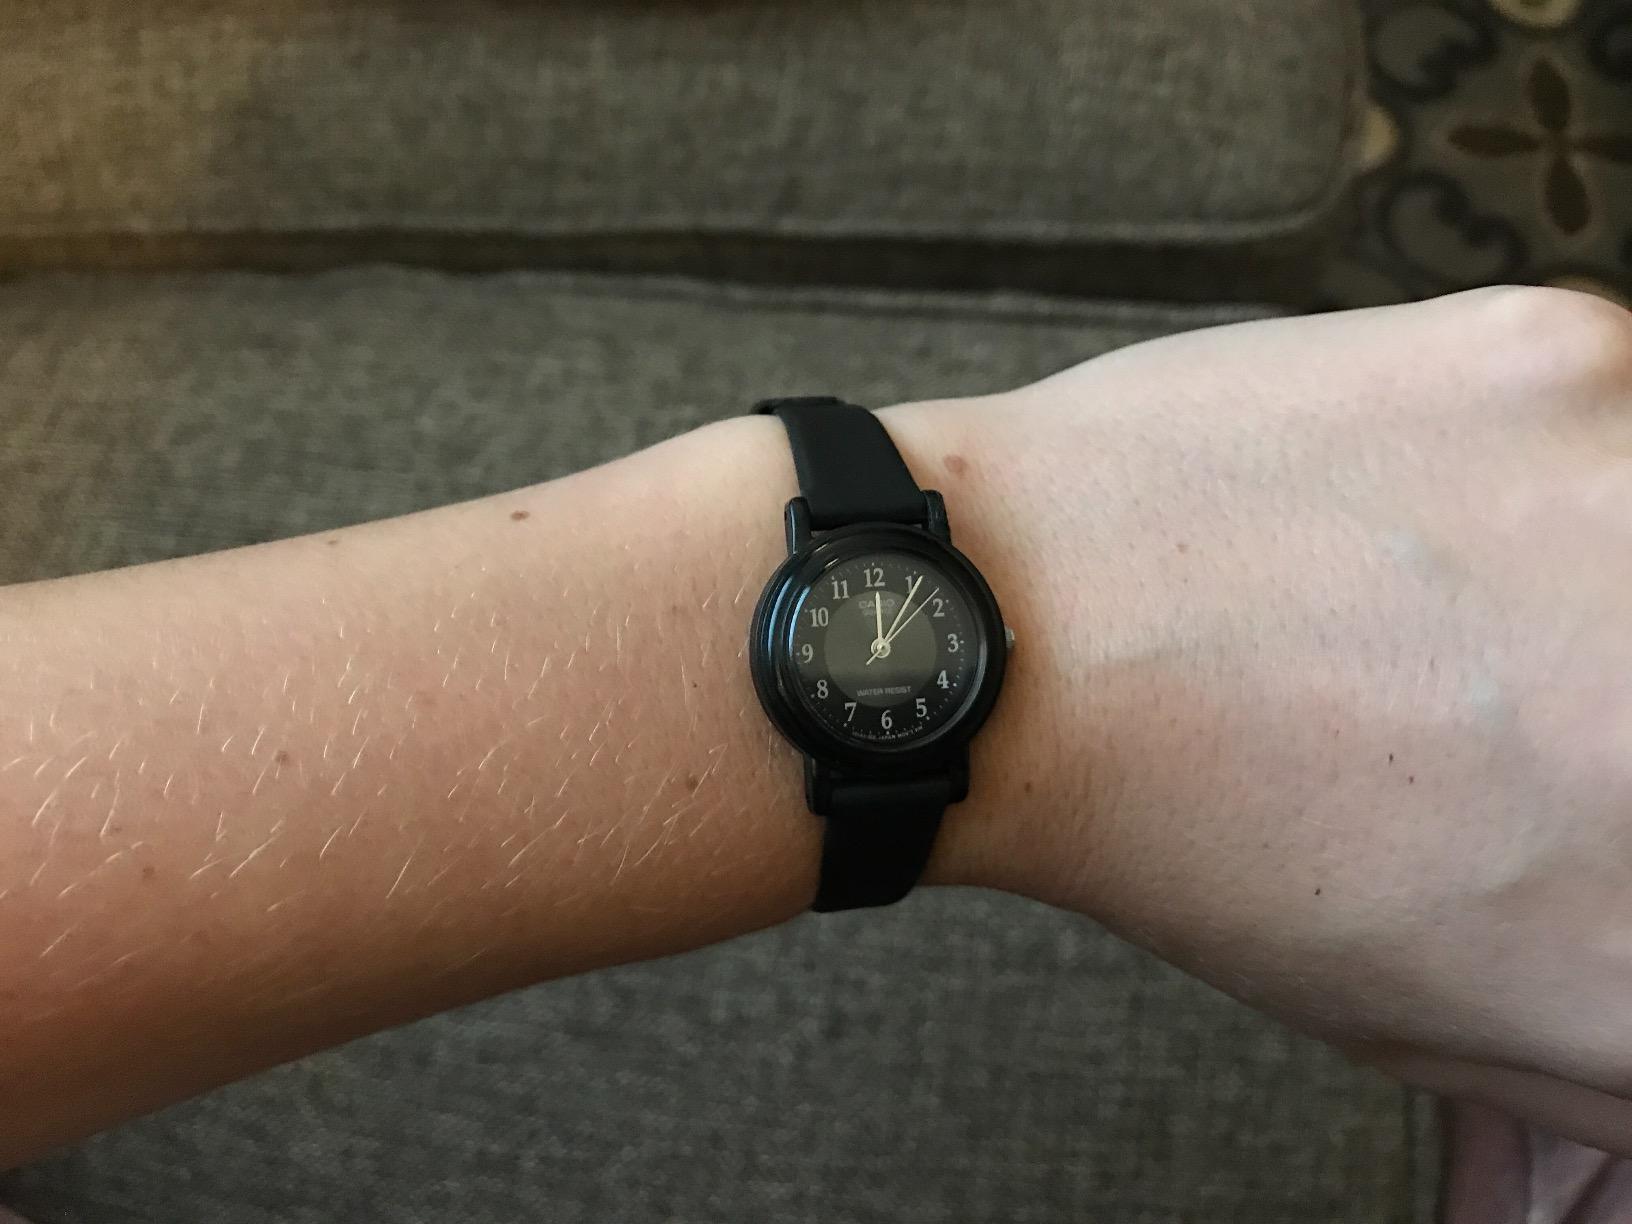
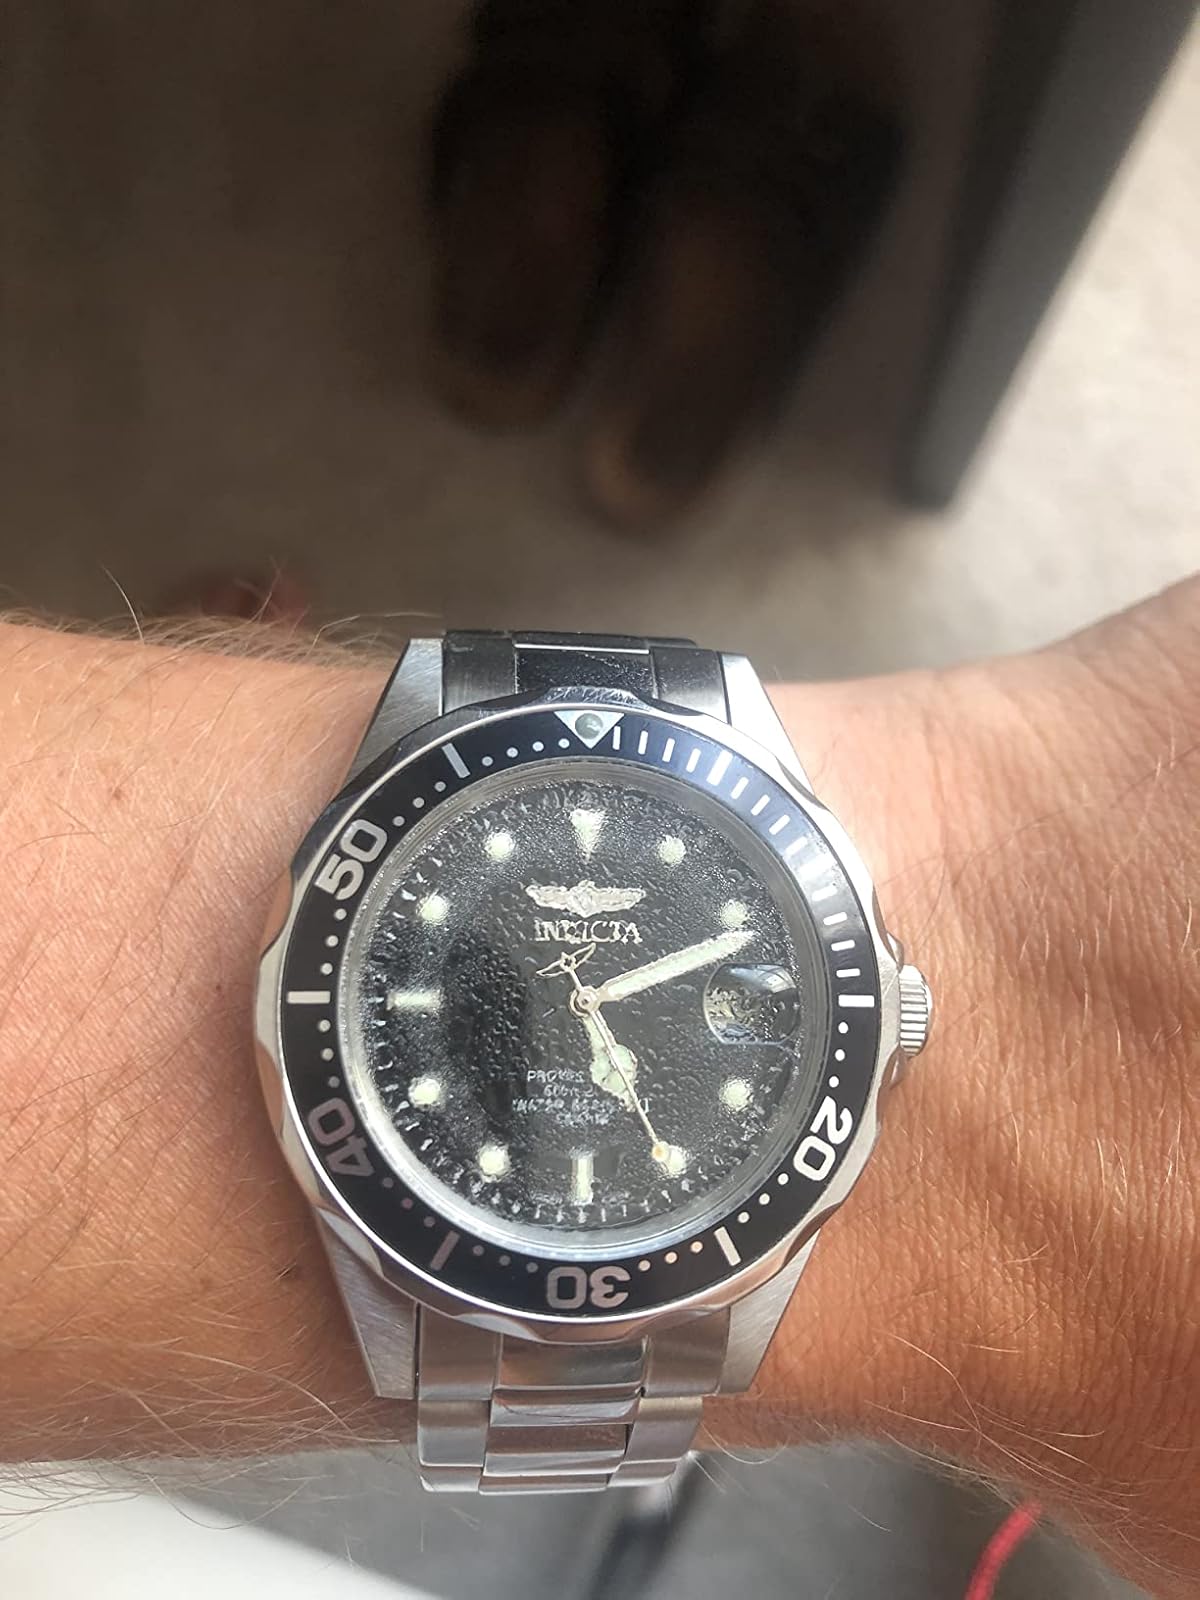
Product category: accessories_watch
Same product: no